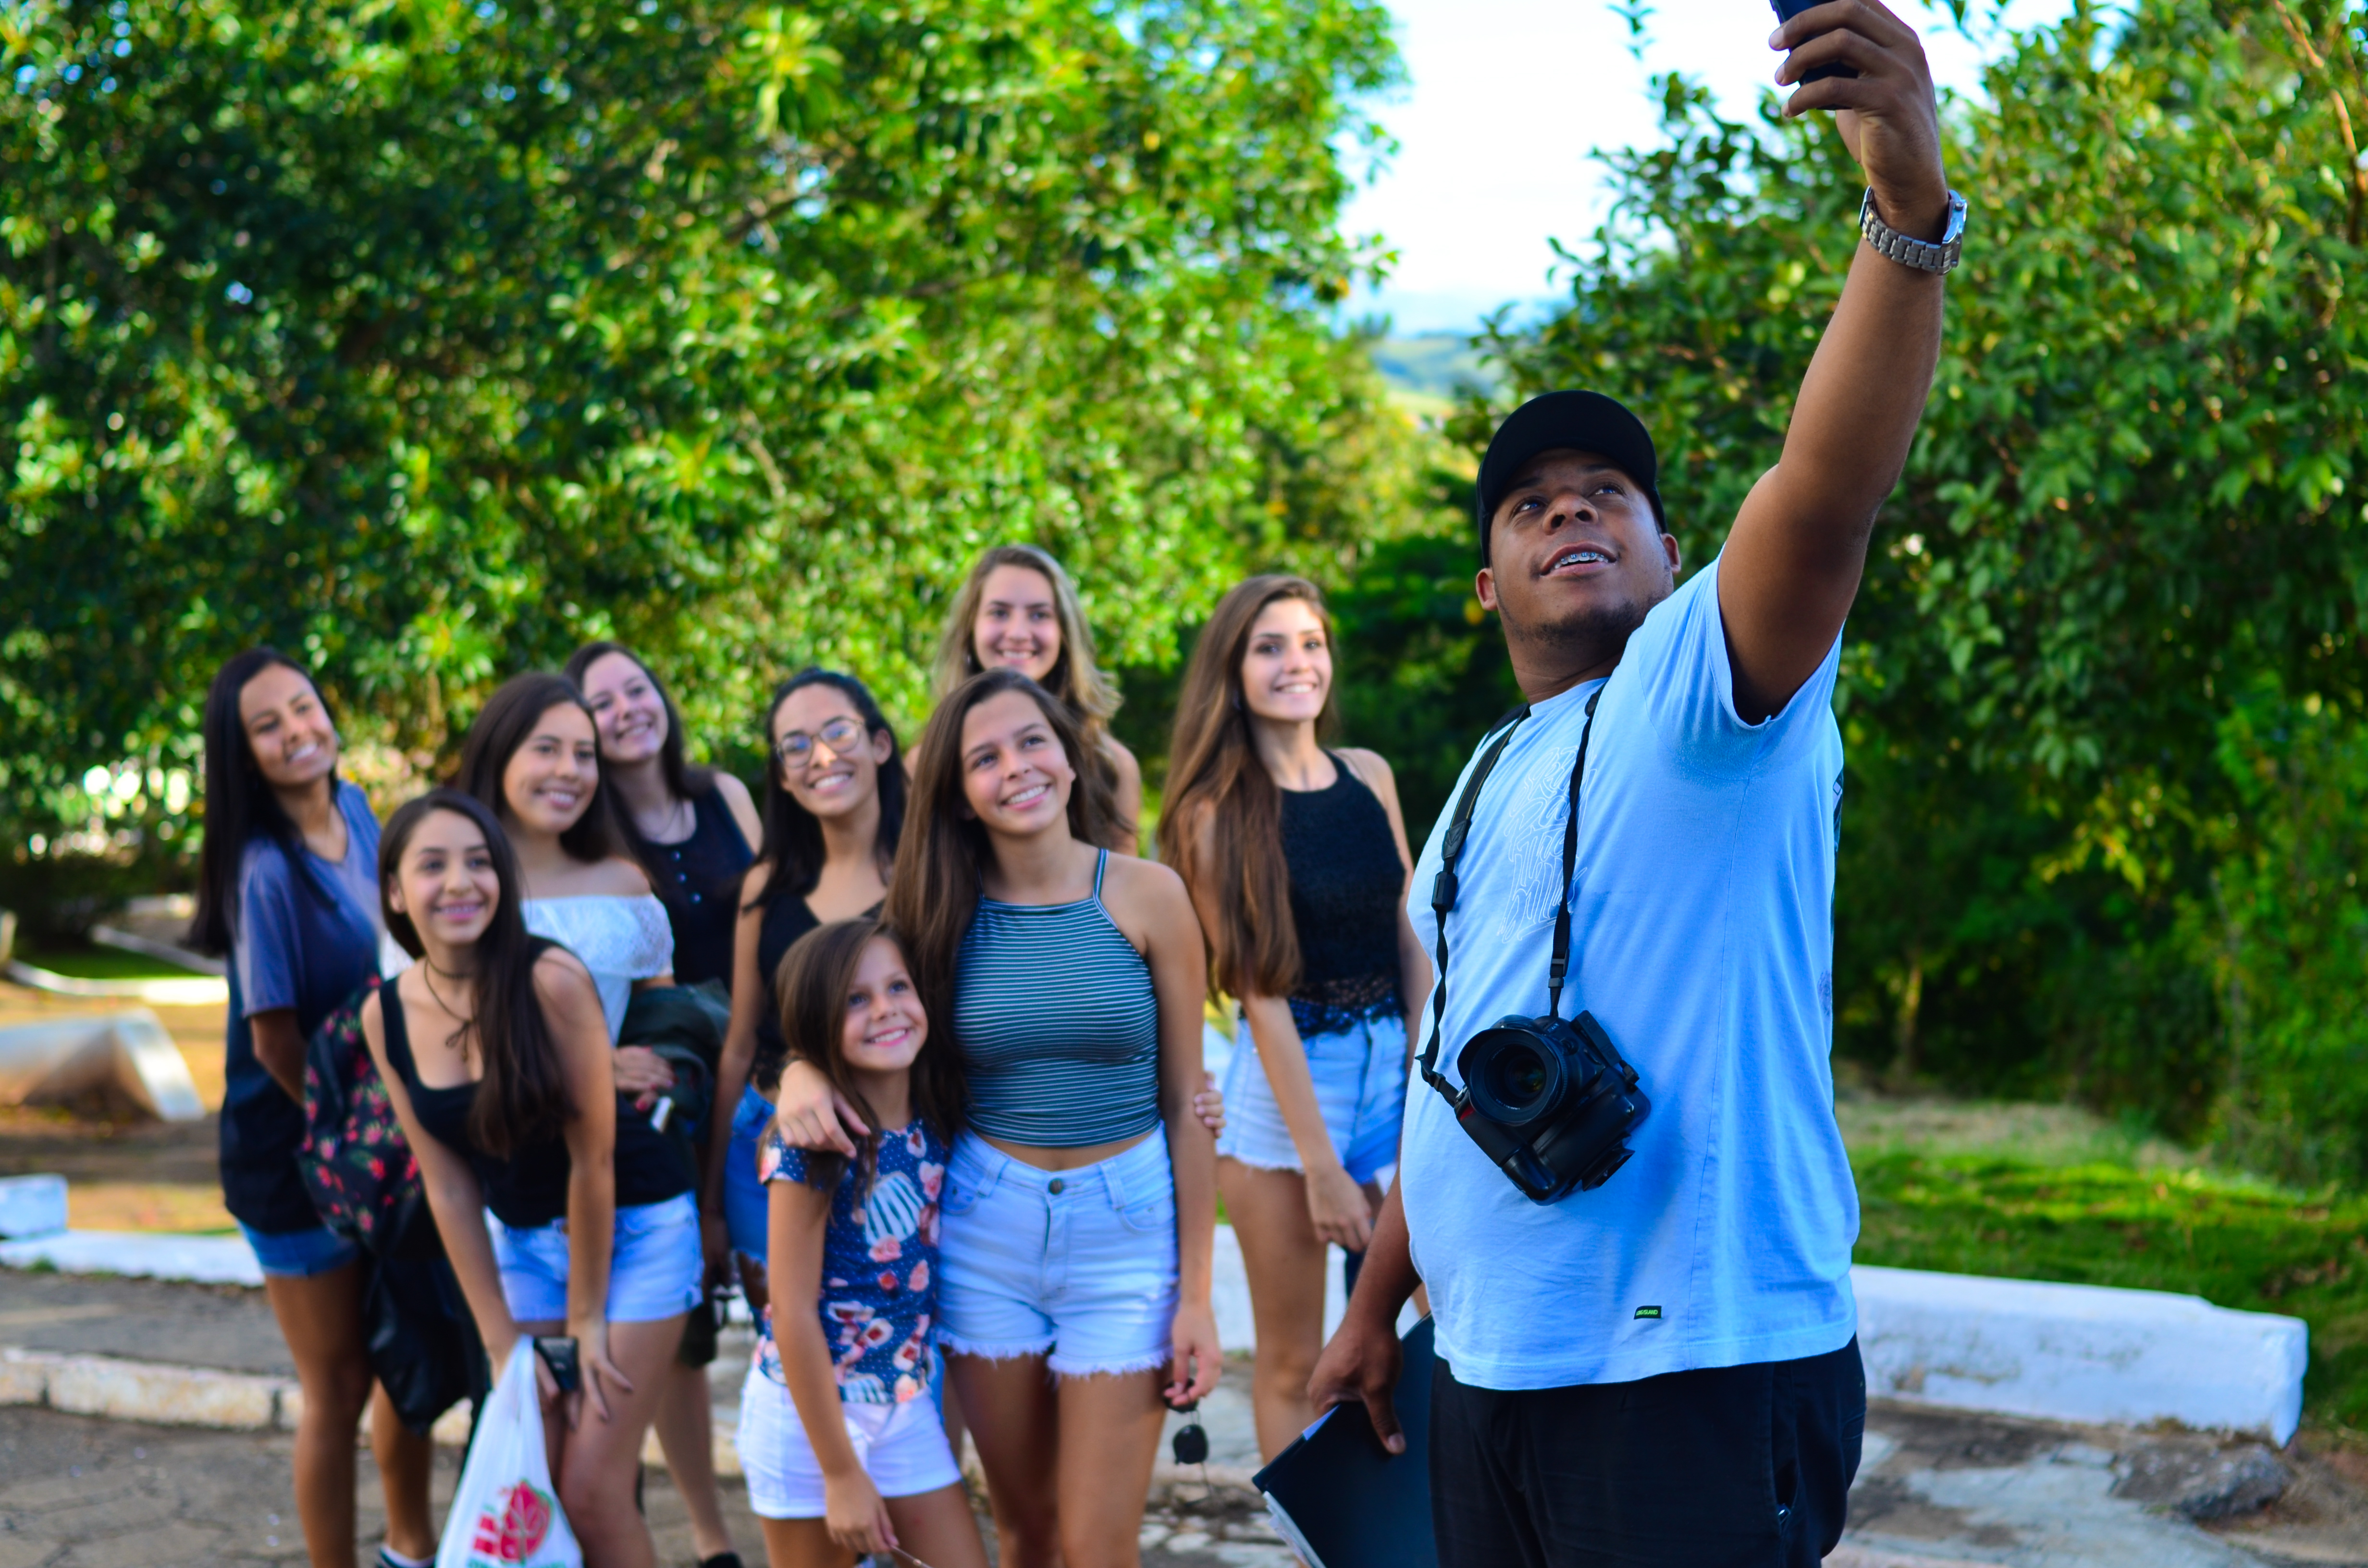
nature, youth, social group, leisure, fun, yellow, community, friendship, event, water, botany, vacation, smile, summer, team, tourism, recreation, tree, photography, happy, student, plant, travel, style